Macclesfield, Bollington and Marple Railway

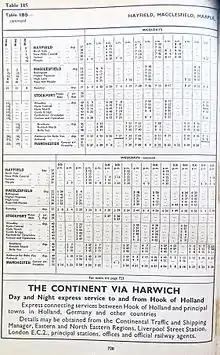
Summer 1961 timetable

The seized on this scheme because the company needed another line from which to start a possible independent extension line to London. In 1864, Parliament authorised the creation of the railway by passing the (27 & 28 Vict. c. cciv). Both the and were empowered to subscribe £80,000 each for its construction, and for its operation and maintenance once open.